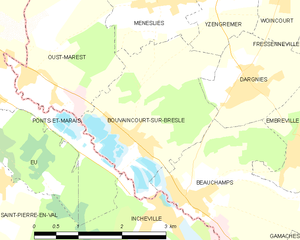
Carte des communes françaises Bouvaincourt-sur-Bresle
Bouvaincourt-sur-Bresle est un village situé au Nord de la France, dans la région Hauts-de-France et dans le département de la Somme.